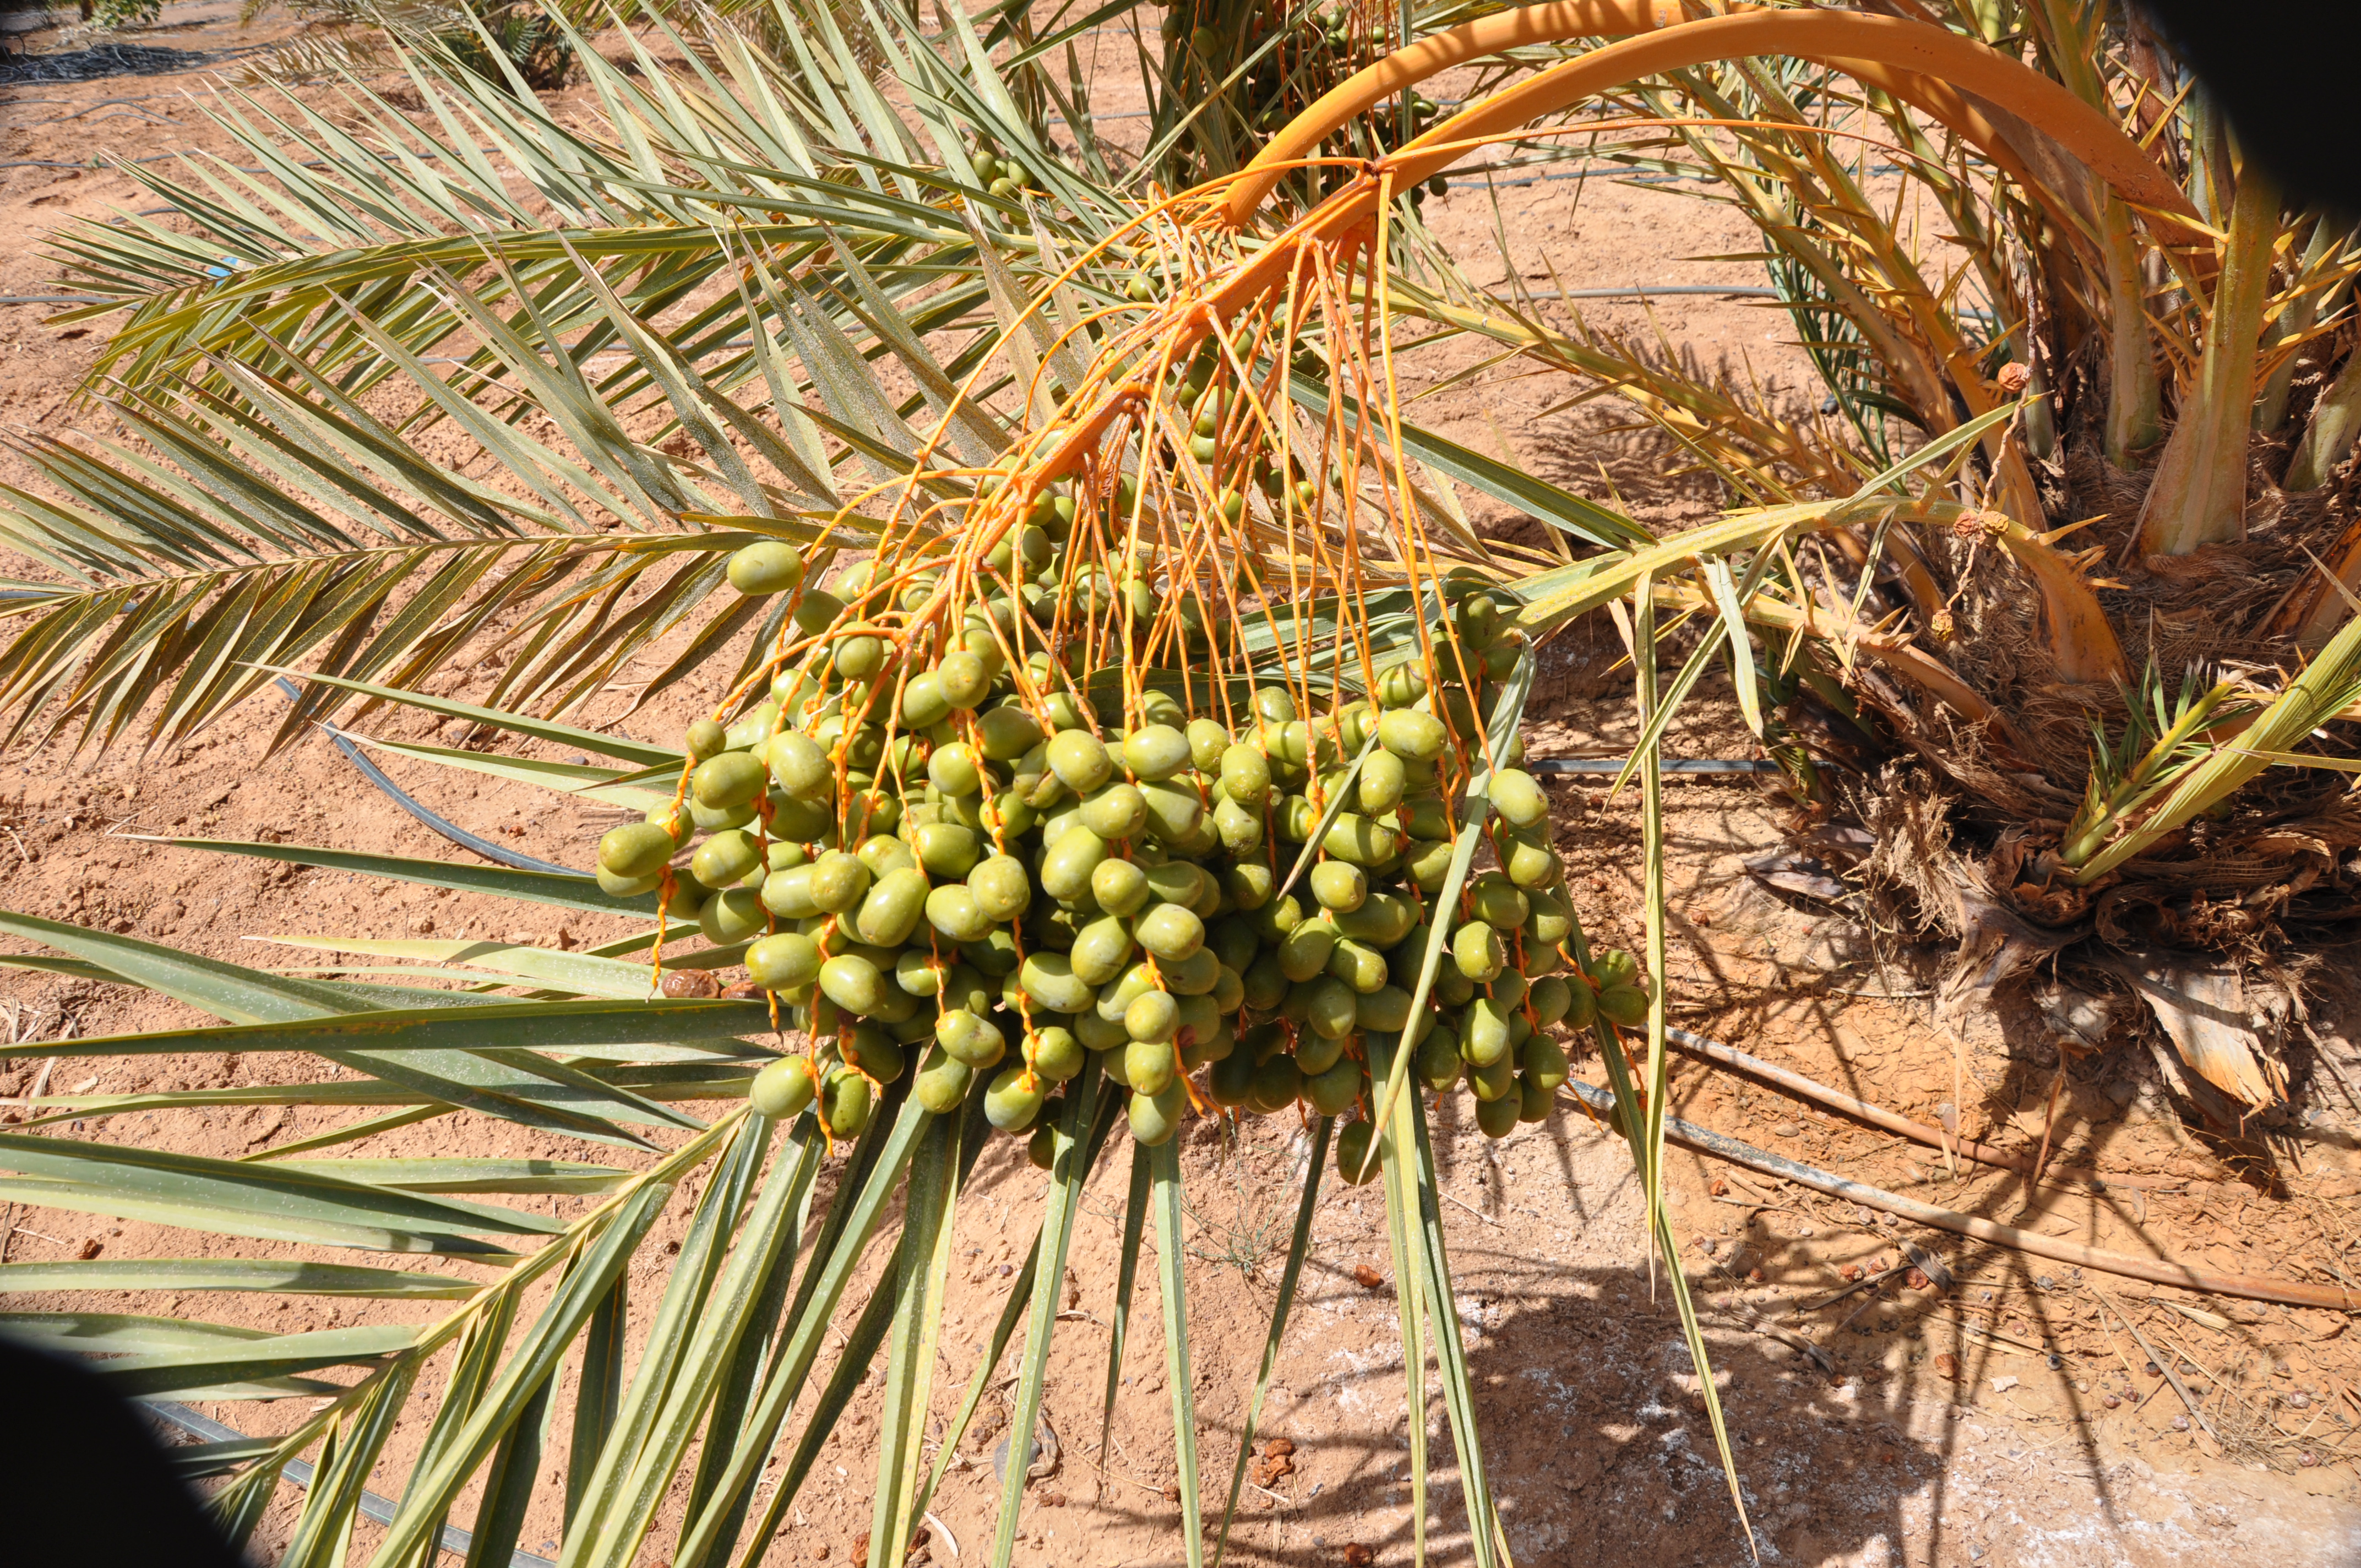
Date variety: Boufagous